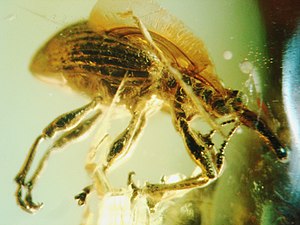
Rav / Inklusioner i baltisk rav
Baltisk rav - 50 millioner år gammelt - Coleoptera, Brentidae, Apion, ...?
Rav er forstenet harpiks af bl.a. Guldlærk. En betingelse for, at der dannes rav, er, at harpiksen ender i havet og ligger der i mindst 30-50 millioner år. Først efter denne lange iltfrie proces med trykpåvirkninger, hvorved plantesaften forandrer sig, og olieindholdet reduceres, dannes det rigtige ægte rav. Overgangsformerne mellem harpiks og ægte rav kaldes kopal. Dette materiale er mere porøst, så man kan knække flager af med en negl. Verdens ældste rav er 235-231 millioner år gammelt, og det er fundet i Østrig og Bayern. Danmarks ældste rav er fundet på Bornholm og er 170 millioner år gammelt. Densiteten af rav er i gennemsnit 1,05 g/mL, dvs. kun en anelse højere end densiteten af havvand. Rav flyttes derfor let rundt af vandmasser i bevægelse. Rav, der er fundet som opskyl på en strand, anses for at være finere end rav gravet ud af jorden. Hvis man er heldig, kan man finde fossiler af insekter i ravklumper.